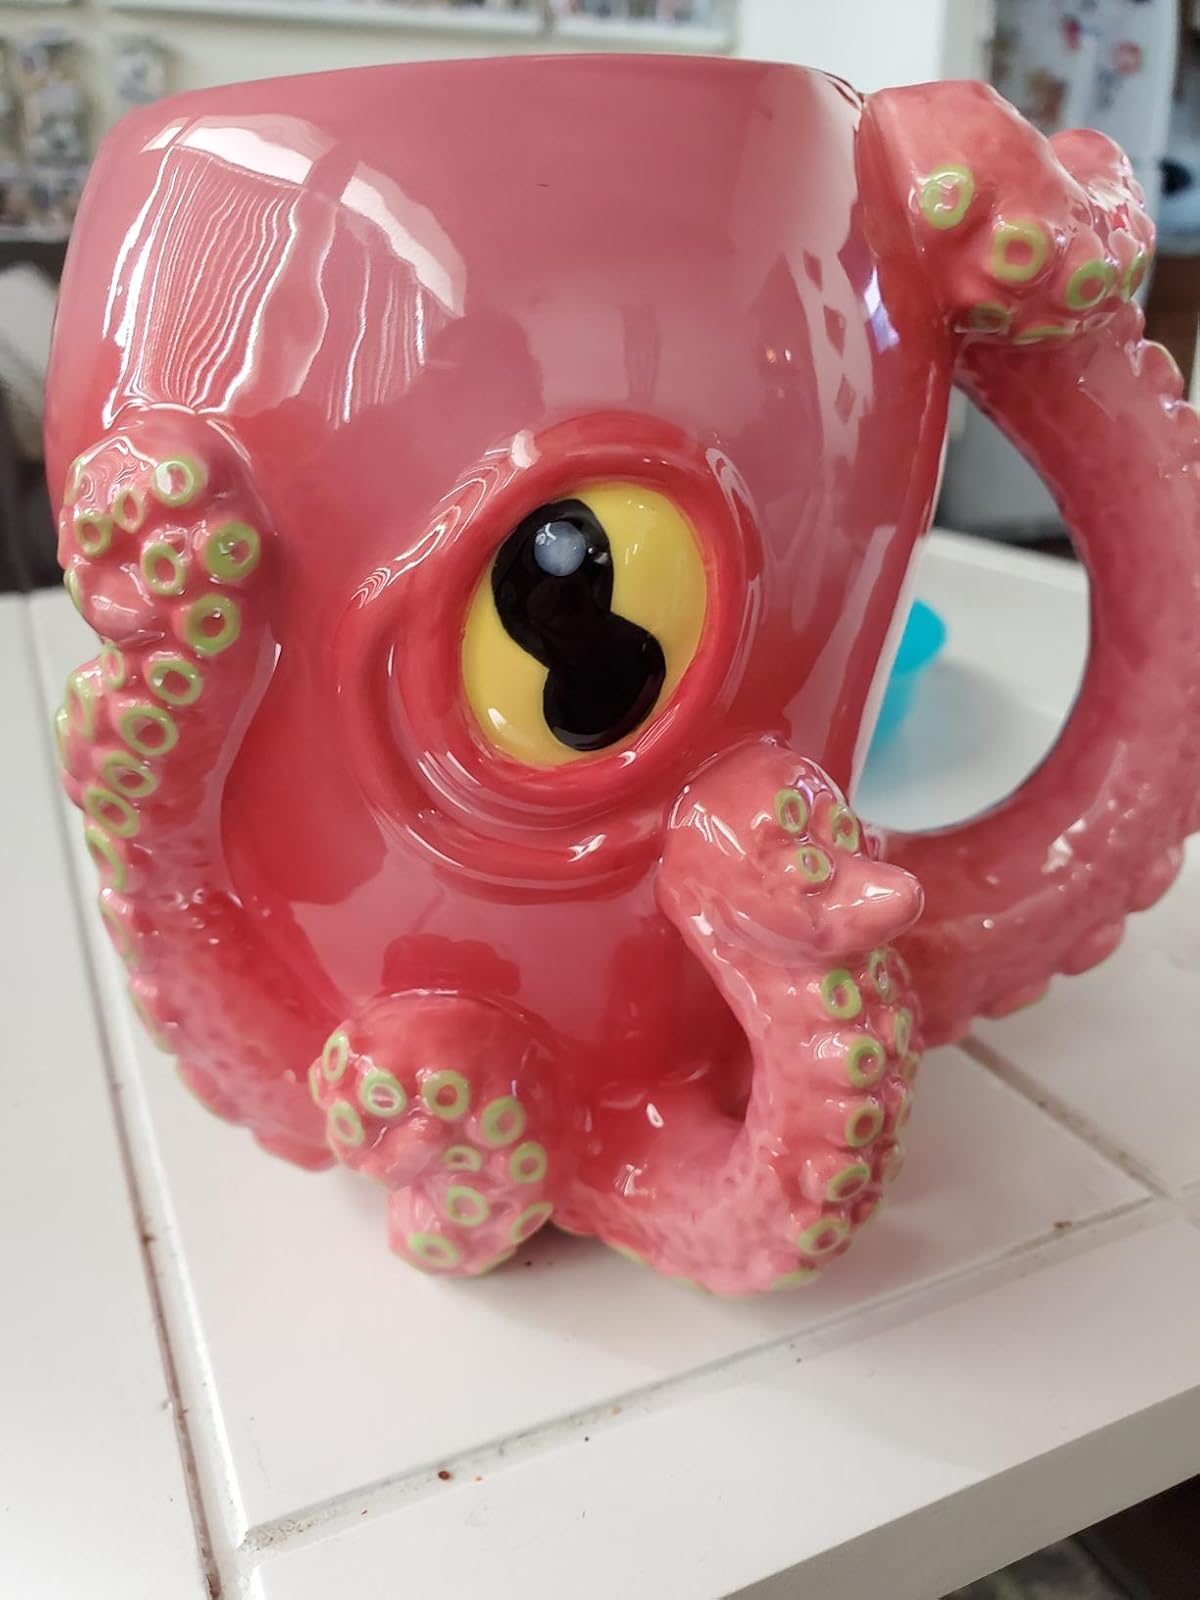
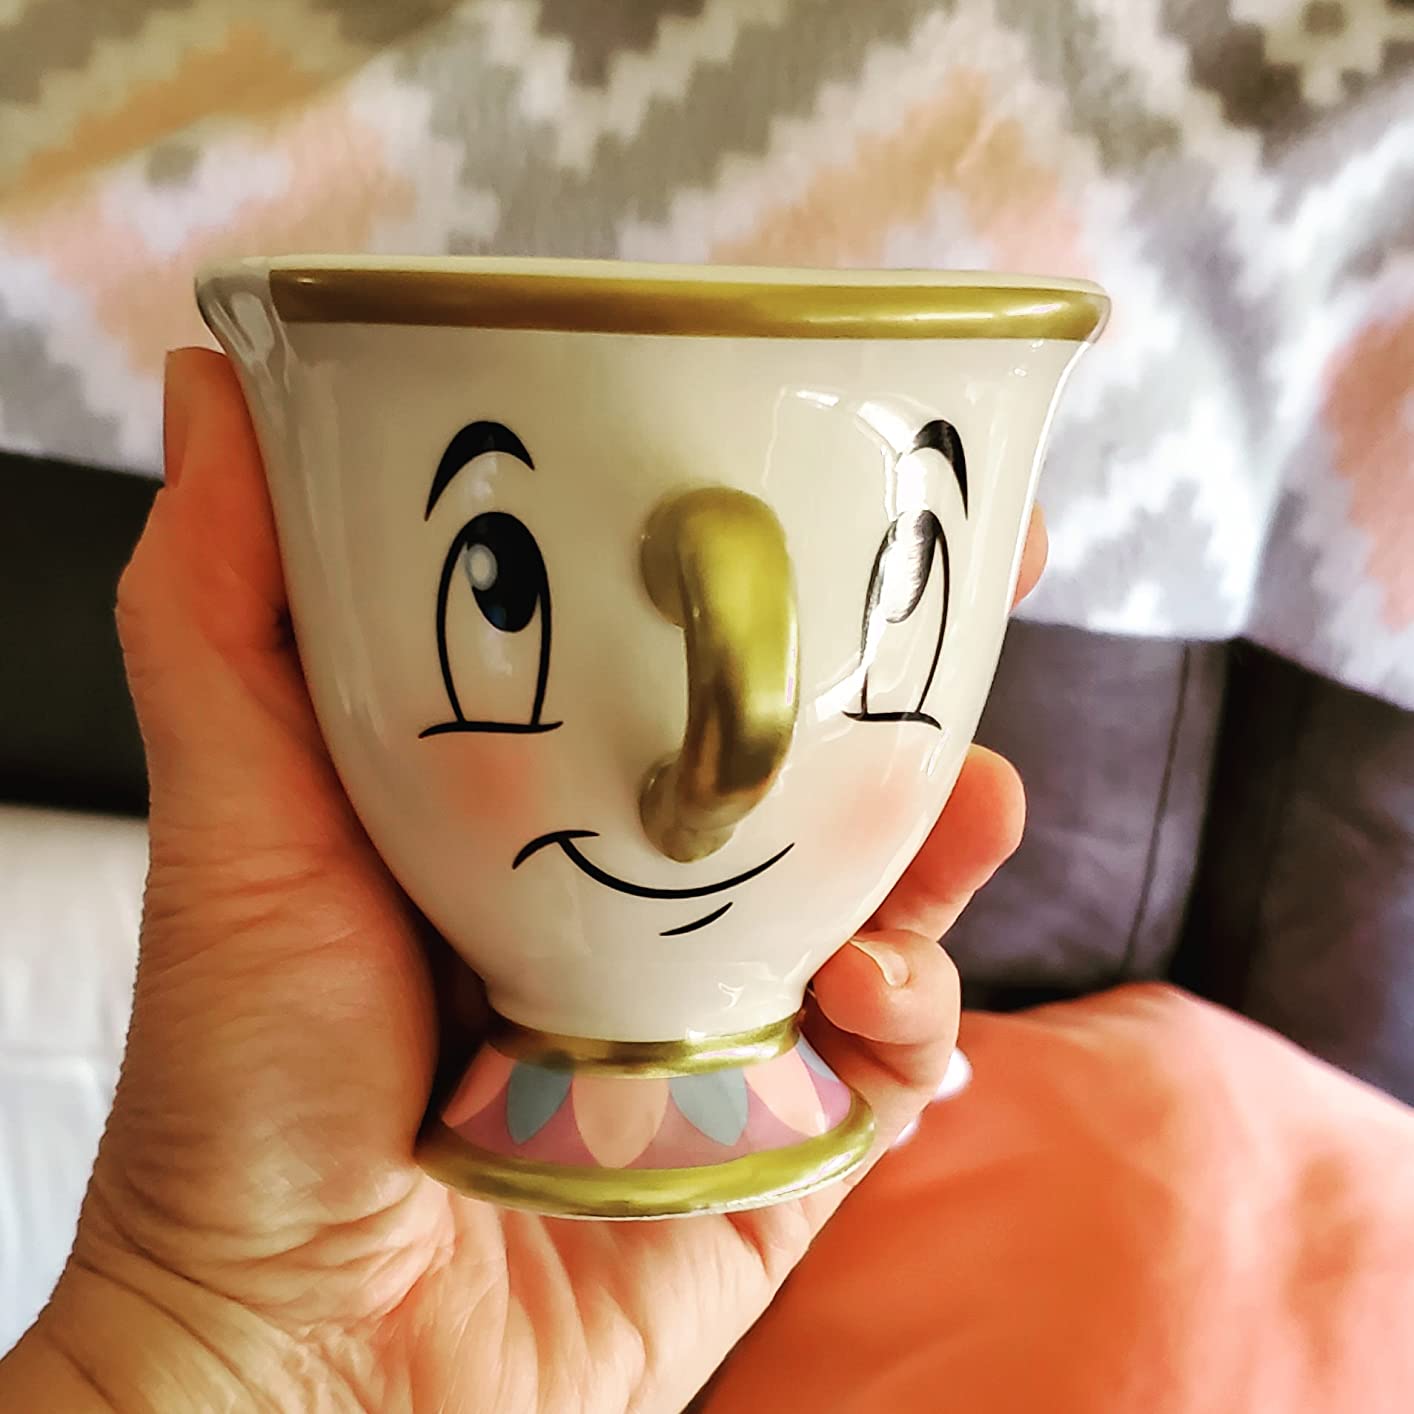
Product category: items_mug
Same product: no